History of Tyrol

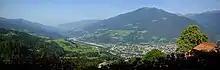
View from south to the city of Brixen and the Eisacktal

In the Bronze and Iron Ages the region was home to a series of autochthonous cultures occupying roughly the area of the later county of Tyrol. The most prominent are the late Bronze Age Laugen-Melaun culture and Iron Age Fritzens-Sanzeno culture cultures.